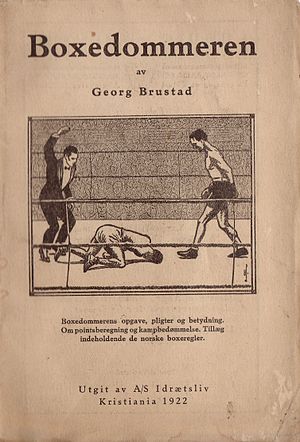
Georg Brustad
Georg Antonius Brustad var en norsk sportsudøver som deltog under de olympiske lege 1912 i Stockholm.